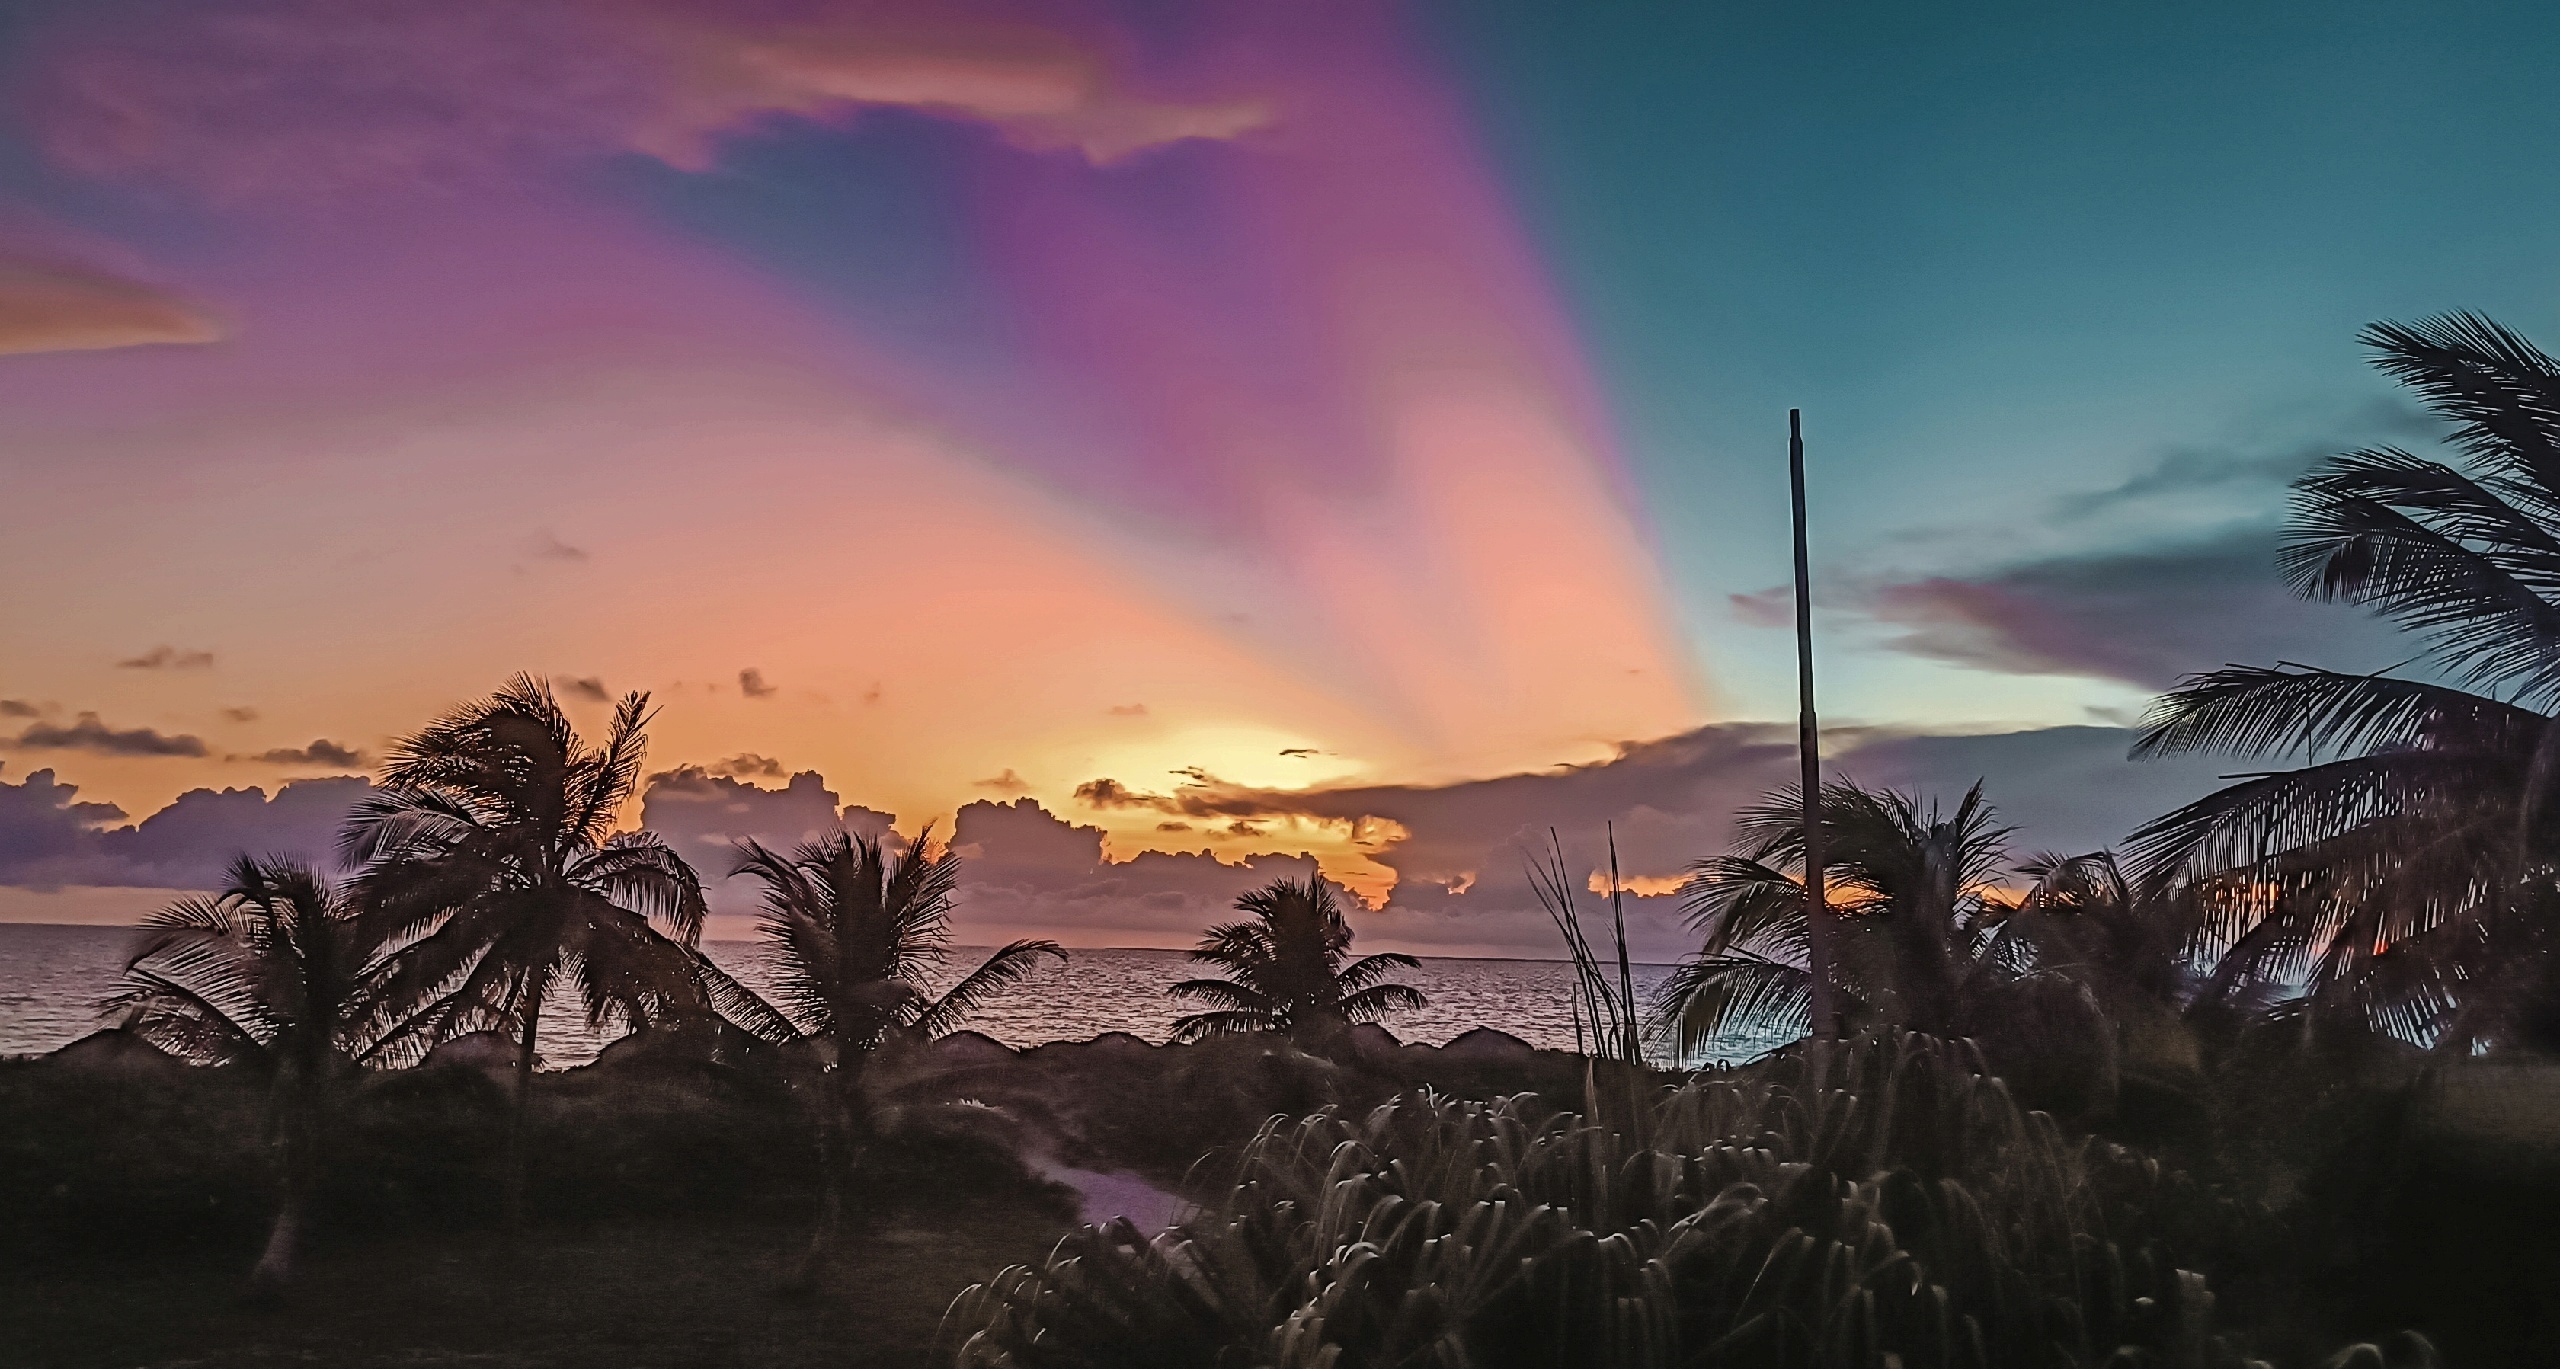
ocean, cloud, sky, atmosphere, plant, daytime, afterglow, body of water, arecales, sunset, sunlight, tree, sunrise, dusk, natural landscape, red sky at morning, atmospheric phenomenon, horizon, landscape, astronomical object, cumulus, palm tree, calm, sun, heat, wind, dawn, hill, tropics, meteorological phenomenon, darkness, event, backlighting, coast, evening, attalea speciosa, night, mountain, sea, vacation, street light, mountain range, caribbean, sound, wave, silhouette, city